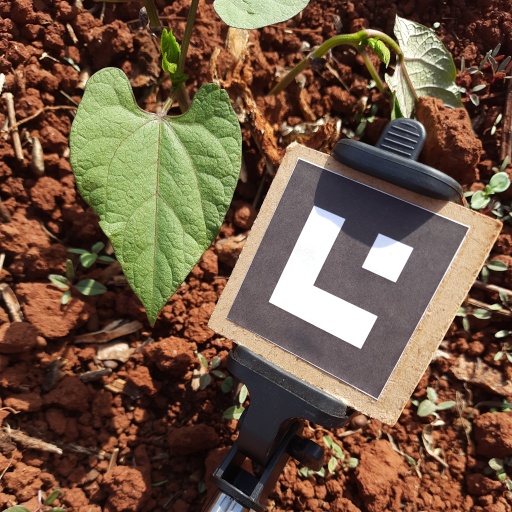
Observations: flat surface, eating holes in the edge, under sunlight